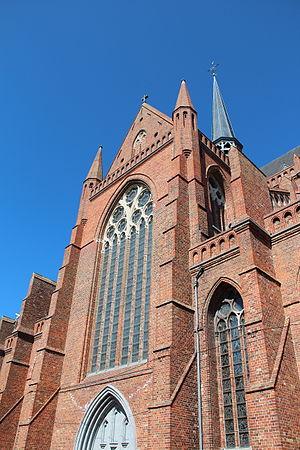
Furnes (Belgique): l'église Sainte-Walburge. This is a photo of onroerend erfgoed number 16814